Disaster (film)

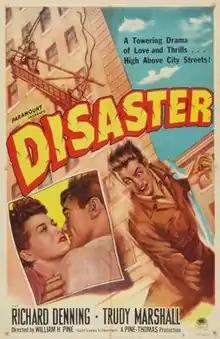
Theatrical release poster

Disaster is a 1948 American drama film directed by William H. Pine and written by Thomas Ahearn. The film stars Richard Denning, Trudy Marshall, Damian O'Flynn, Will Wright, James Millican and Jack Lambert. The film was released on December 3, 1948, by Paramount Pictures.